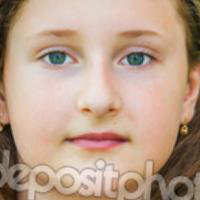
Age group: age 11-20